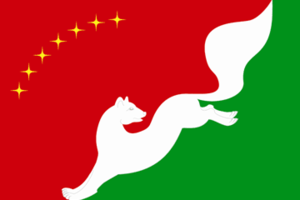
Krasnozavodsk
Krasnozavodsk er en by med 13.076 indbyggere, beliggende ved floden Kunja i Moskva oblast ca. 88 km nordøst for Moskva og 15 km nord for Sergijev Posad.